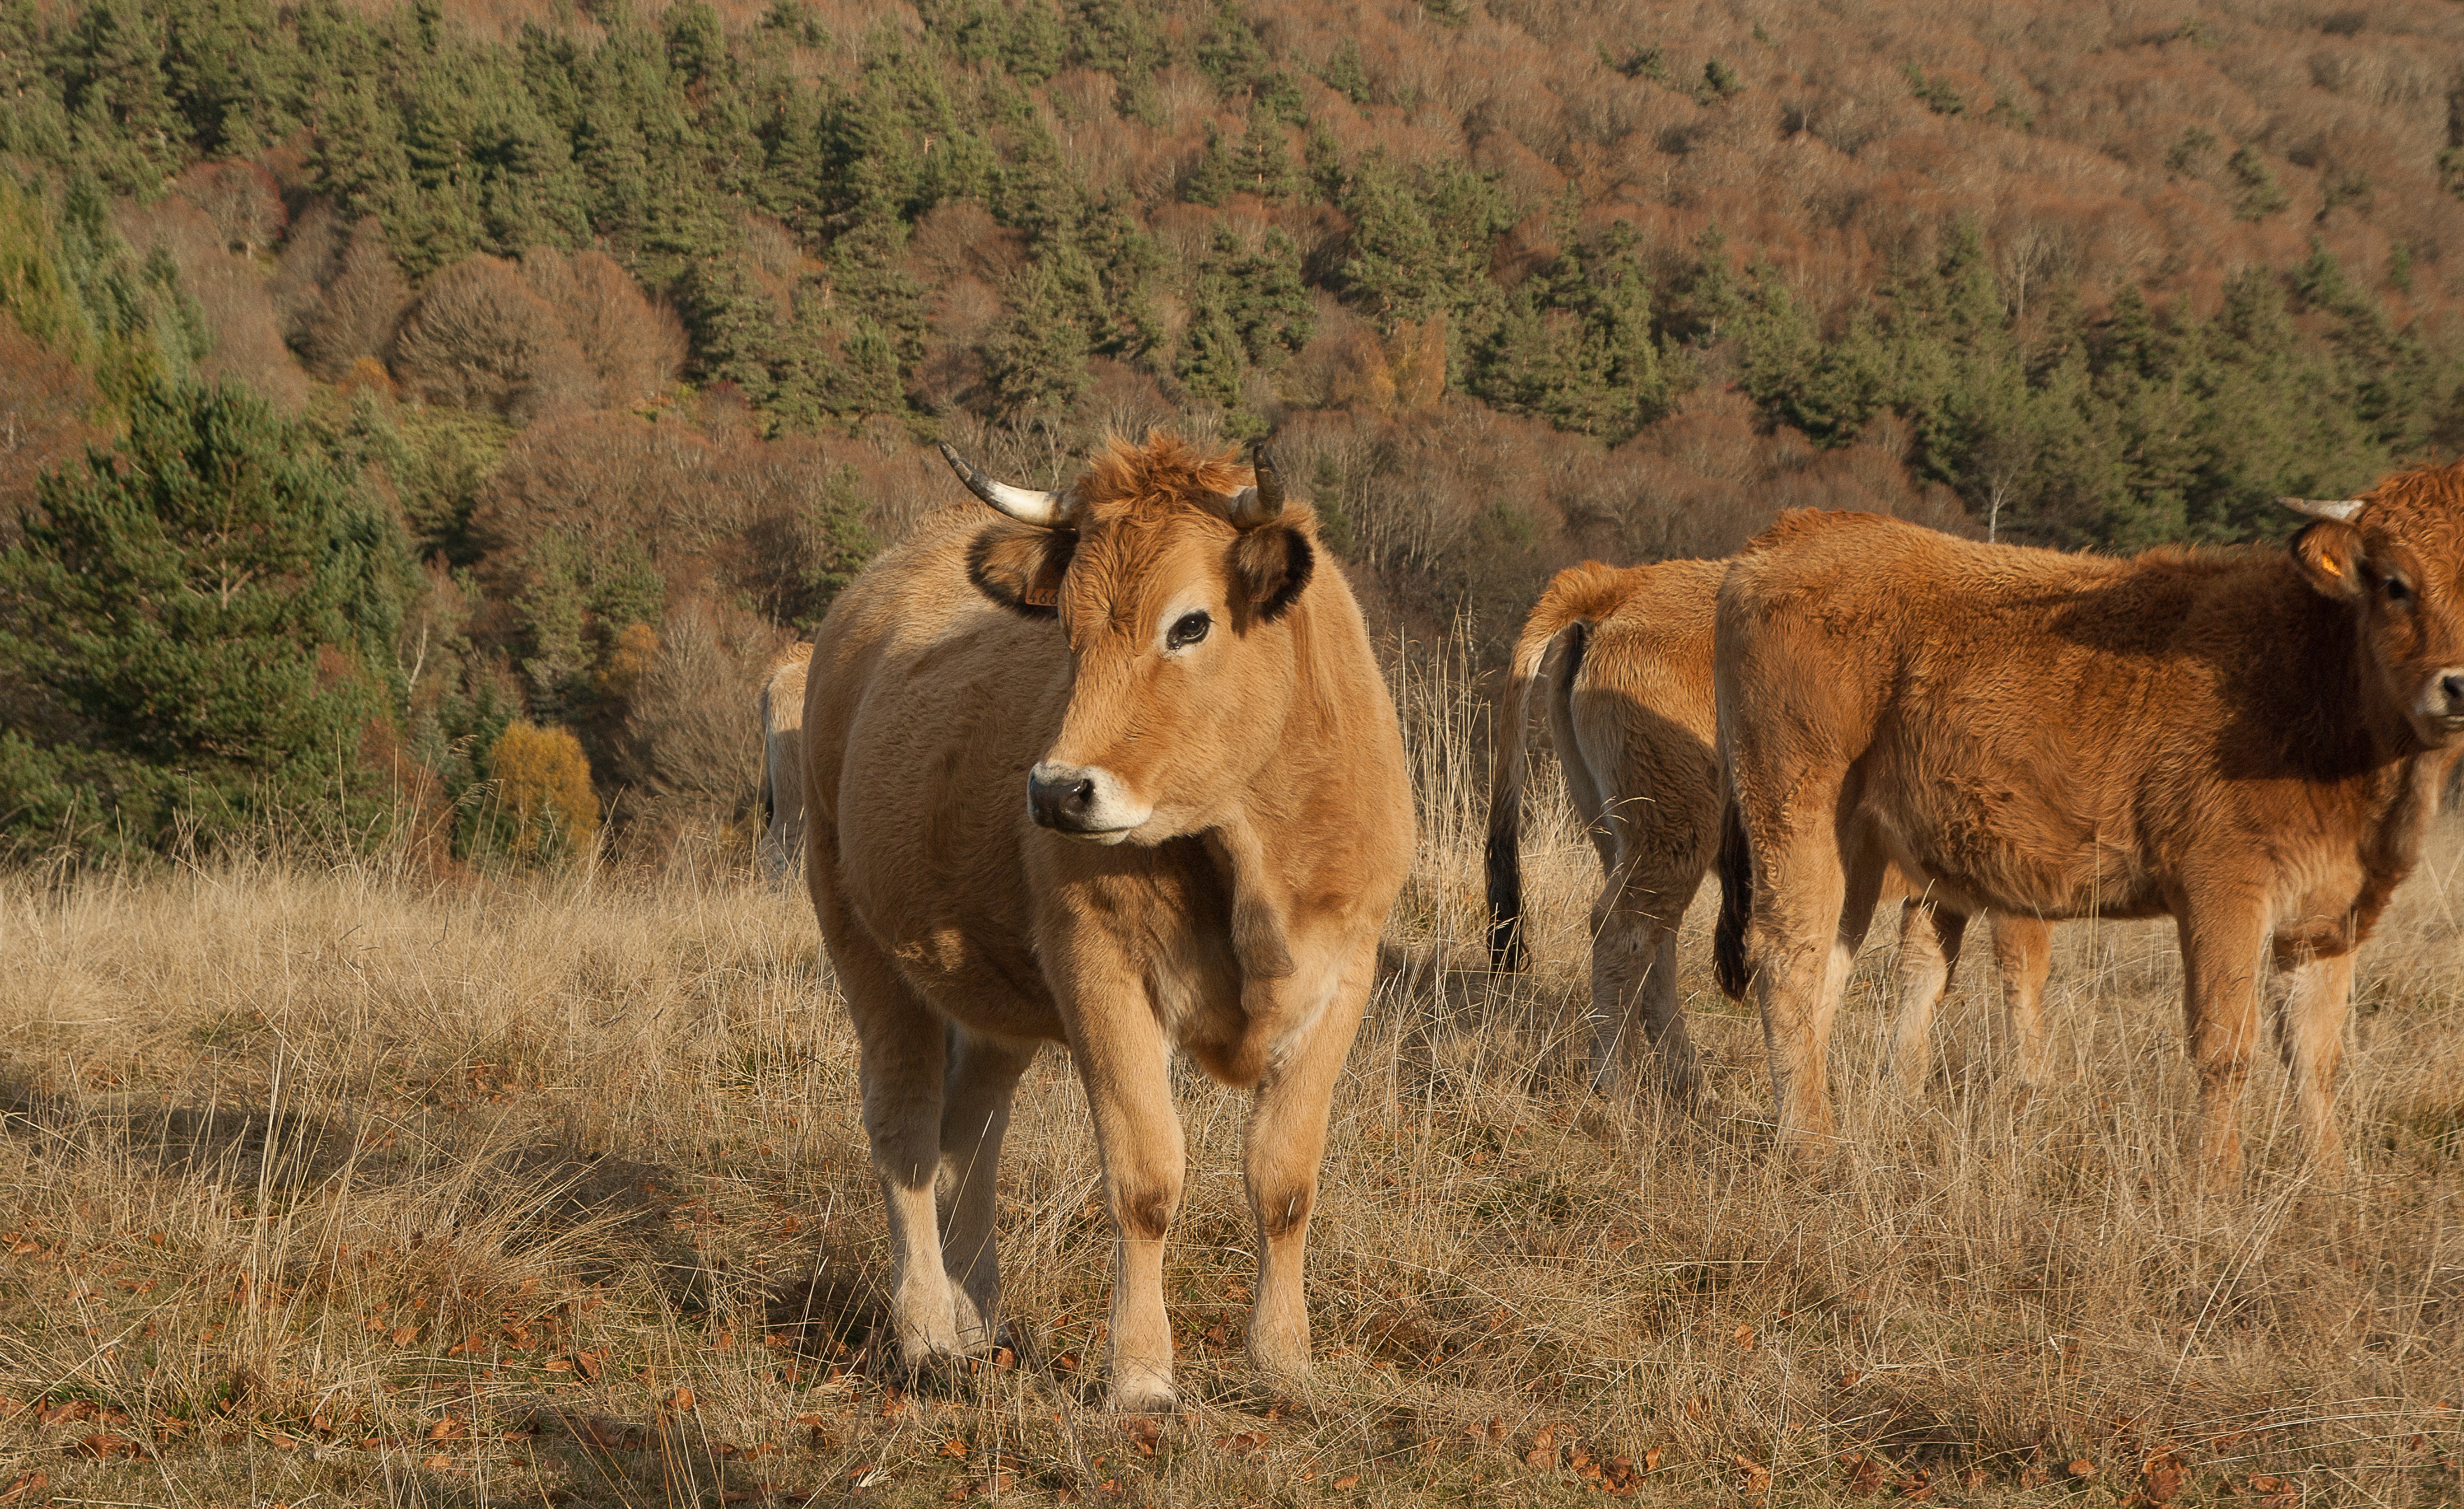
prairie, adventure, wildlife, herd, pasture, grazing, mammal, fauna, savanna, lion, plain, cows, grassland, vertebrate, habitat, pastures, safari, ecosystem, lozere, natural environment, cattle like mammal